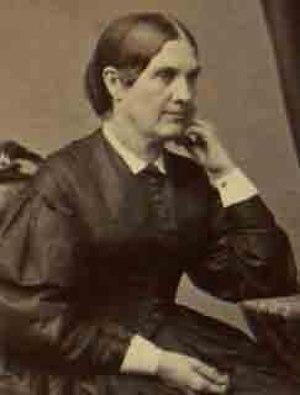
Jane Clothier Hunt est une quaker américaine, féministe et abolitionniste. Elle est connue pour avoir hébergé et participé à la convention de Seneca Falls pour les droits des femmes de 1848.